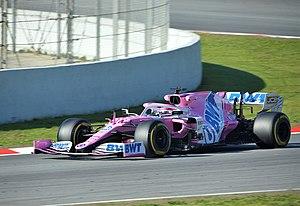
Le Grand Prix automobile du 70ᵉ anniversaire disputé le 9 août 2020 sur le circuit de Silverstone, est la 1023ᵉ épreuve du championnat du monde de Formule 1 courue depuis 1950. Il s'agit d'une édition unique comptant pour le championnat du monde de Formule 1, et de la cinquième manche du championnat 2020.
Le Grand Prix automobile d'Espagne 2020 disputé le 16 août 2020 sur le circuit de Barcelone, est la 1024ᵉ épreuve du championnat du monde de Formule 1 courue depuis 1950. Il s'agit de la cinquante-deuxième édition du Grand Prix d'Espagne comptant pour le championnat du monde de Formule 1 et de la sixième manche du championnat 2020 L'épreuve se dispute pour la trentième fois depuis 1991 sur le circuit catalan.